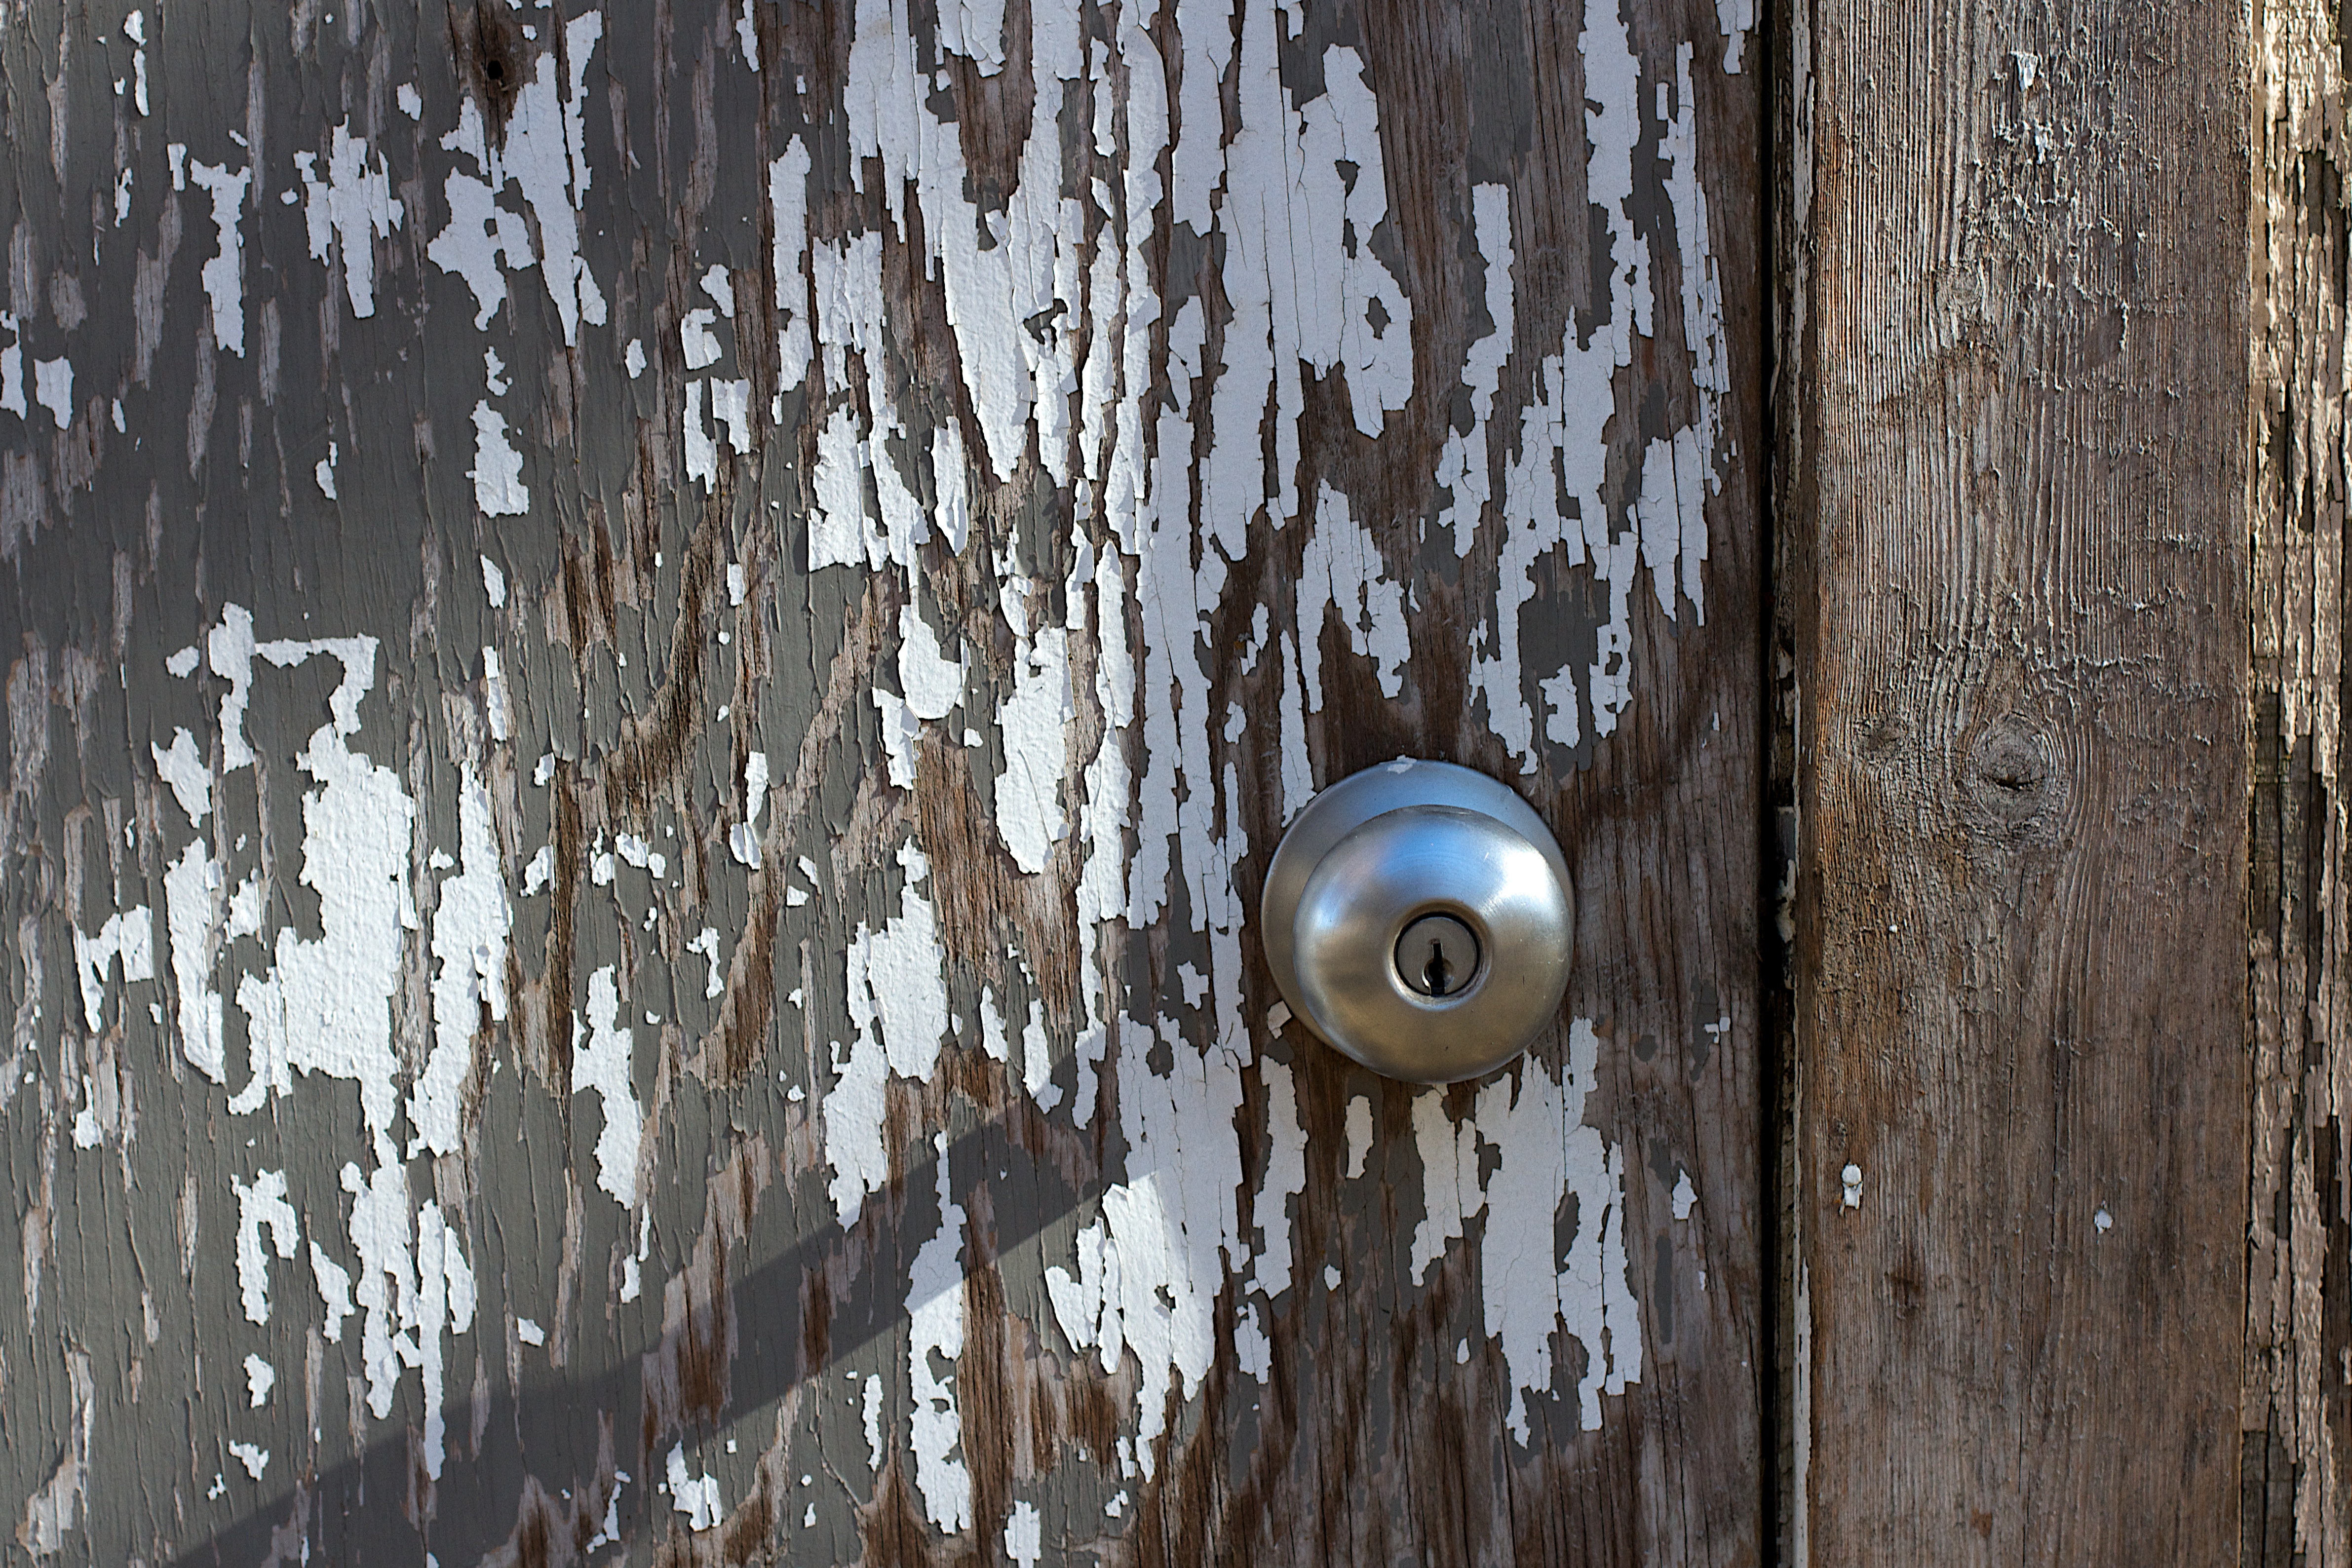
tree, branch, winter, light, wood, texture, leaf, trunk, wall, blue, lighting, woody plant